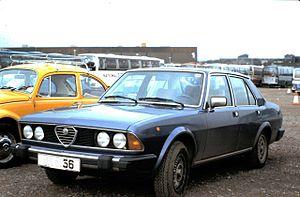
L'Alfa Romeo Alfa 6 était une voiture au sommet de la gamme du constructeur italien Alfa Romeo, produite entre 1979 et 1986. L'Alfa 6 dut assurer la difficile tâche de reprendre les prérogatives de l'Alfa Romeo 2600 ; l'Alfa 6 était une grosse berline très puissante qui était la concurrente directe des modèles haut de gamme allemands BMW et Mercedes-Benz.
L'usine Alfa Romeo d'Arese, mise en service au début des années 1960, était la plus importante du constructeur Alfa Romeo.